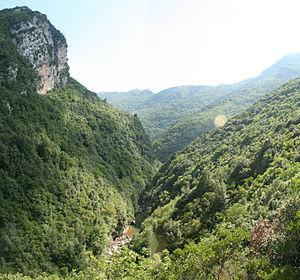
Le parc national du Cilento et du Val de Diano est un parc national italien situé dans la province de Salerne en Campanie.
La région de Campanie [kɑ̃.pa.n̪i], plus couramment appelée la Campanie, est une région d'Italie méridionale. Le mot Campanie viendrait soit du terme latin campus, soit du terme osque Kampanom, désignant la région autour de la ville de Capoue, qui était alors la ville principale de cette région méridionale de la péninsule italienne.
Felitto est une commune italienne de la province de Salerne dans la région Campanie en Italie.